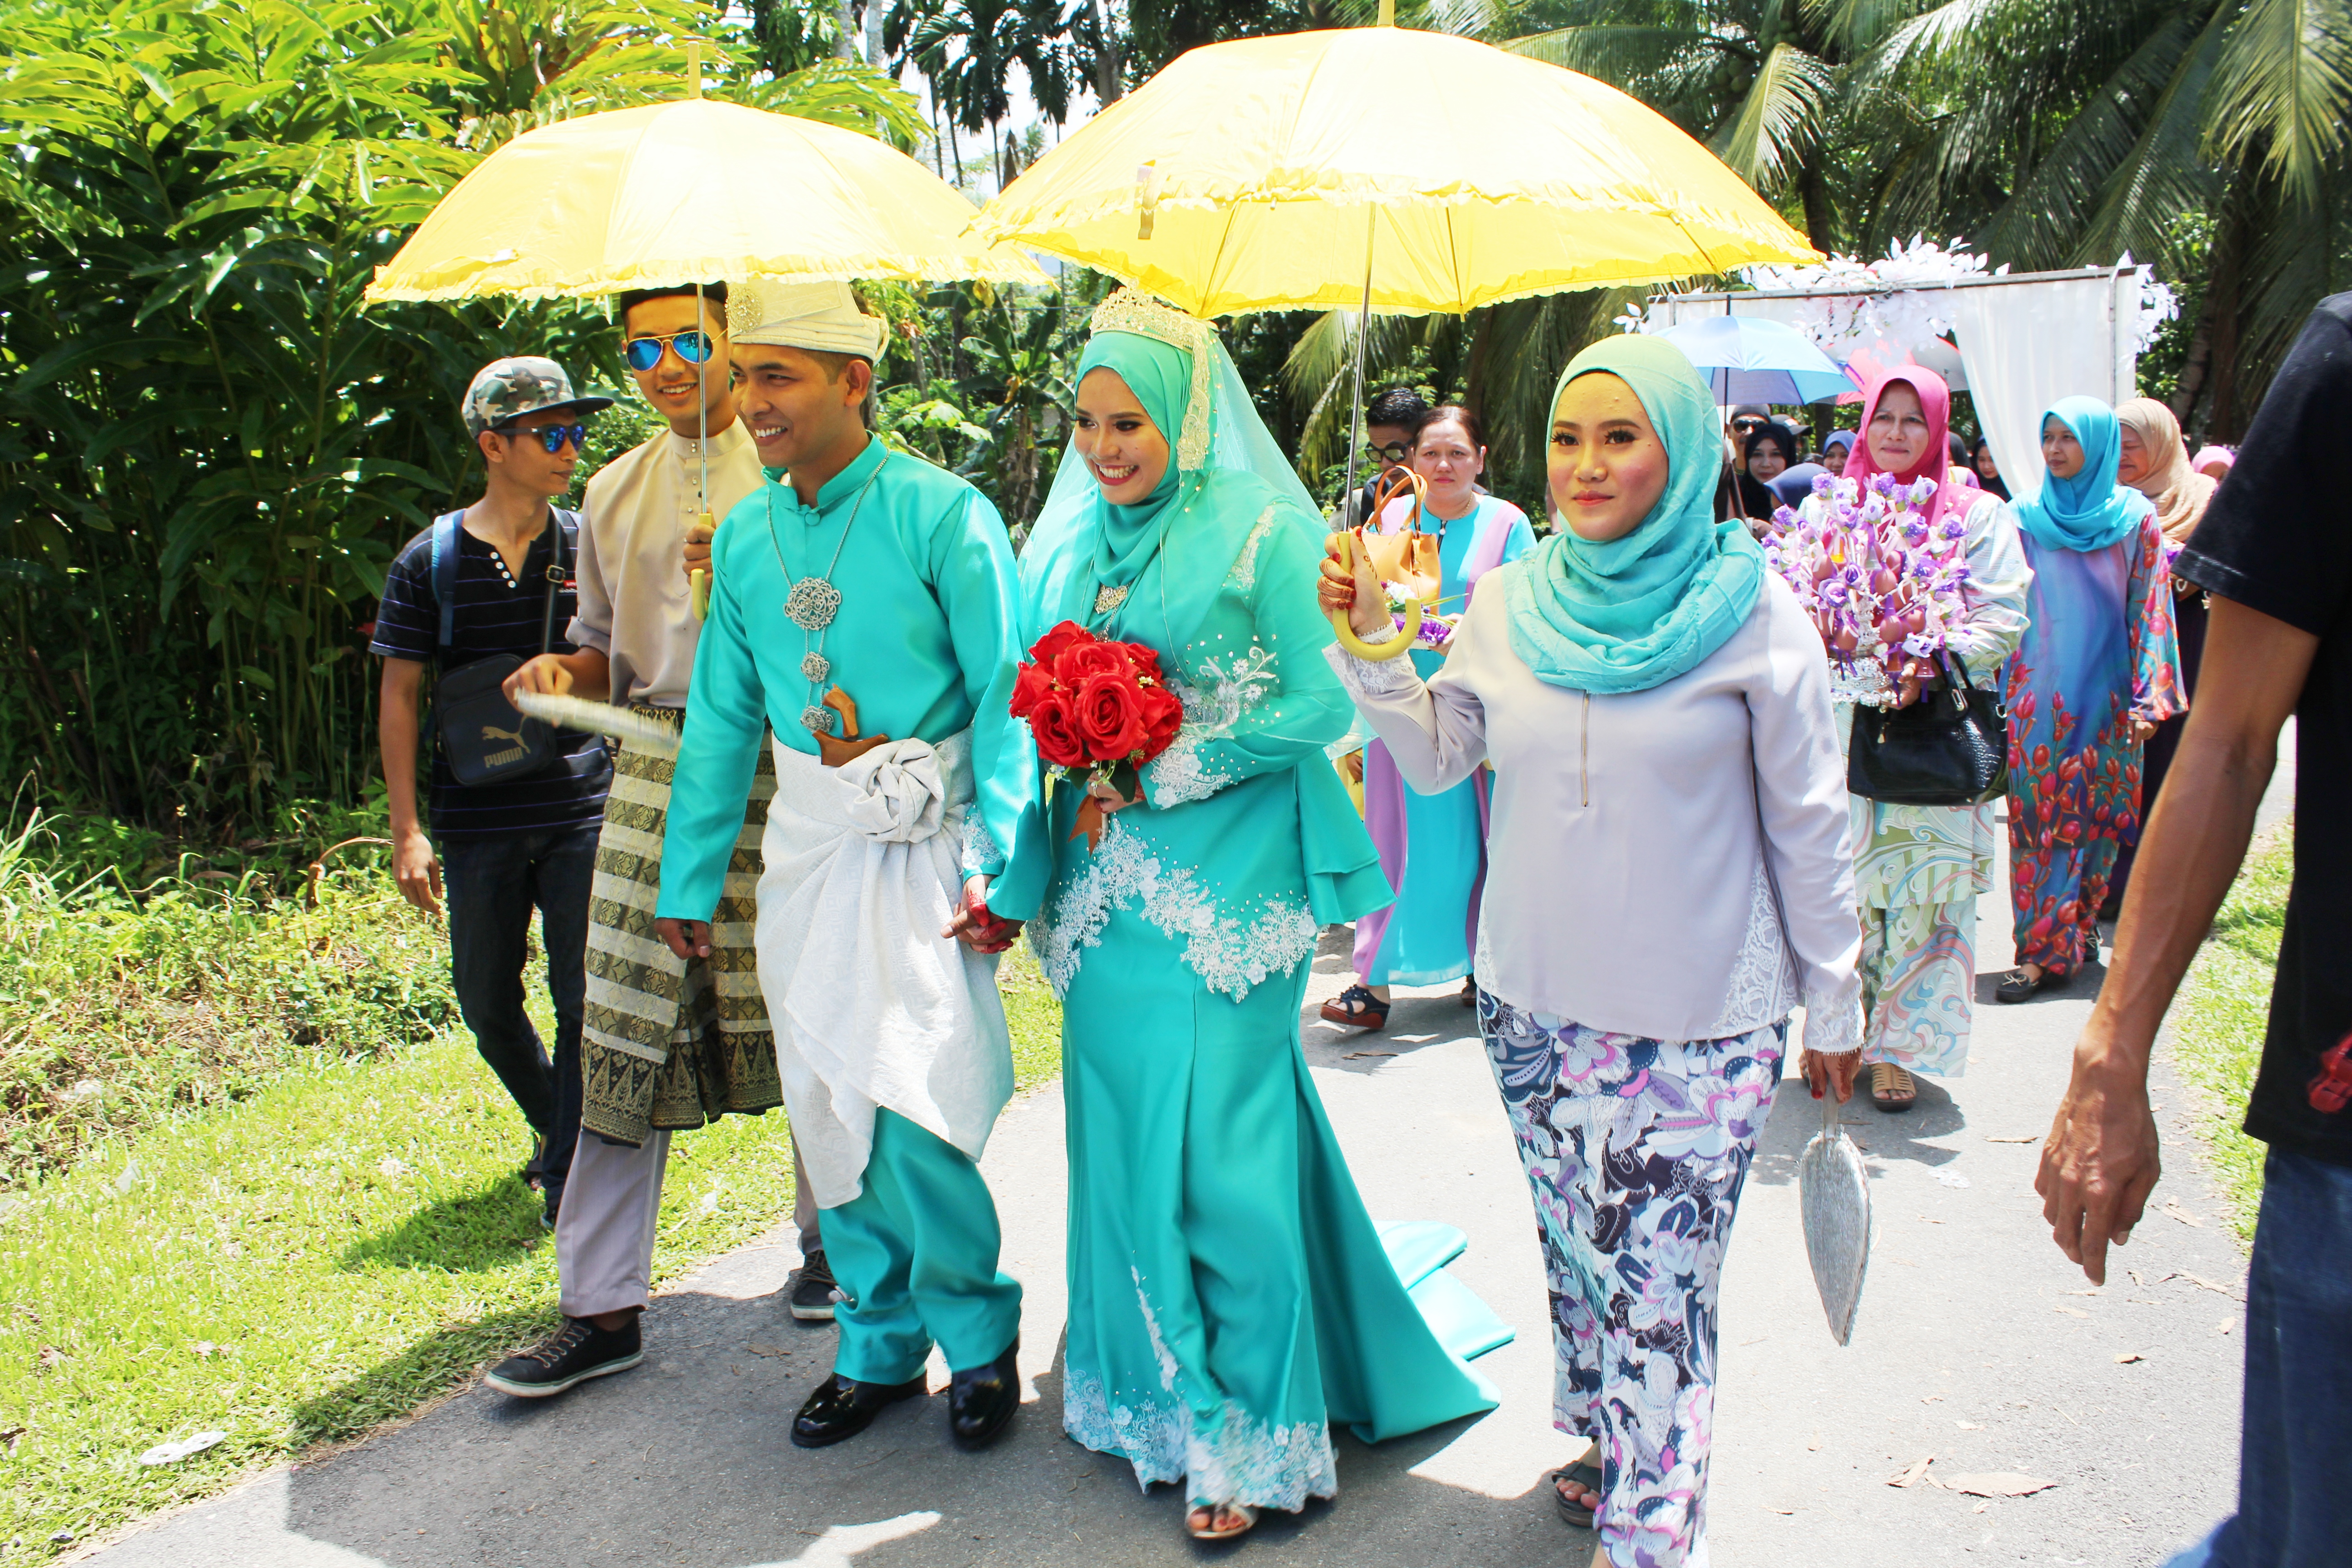
wedding, green, siblings, happiness, woman, pink, community, fun, event, plant, costume, tradition, flower, recreation, festival, ceremony, girl